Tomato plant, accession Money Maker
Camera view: tilt-top (135 deg); turntable rotation: 240 degrees
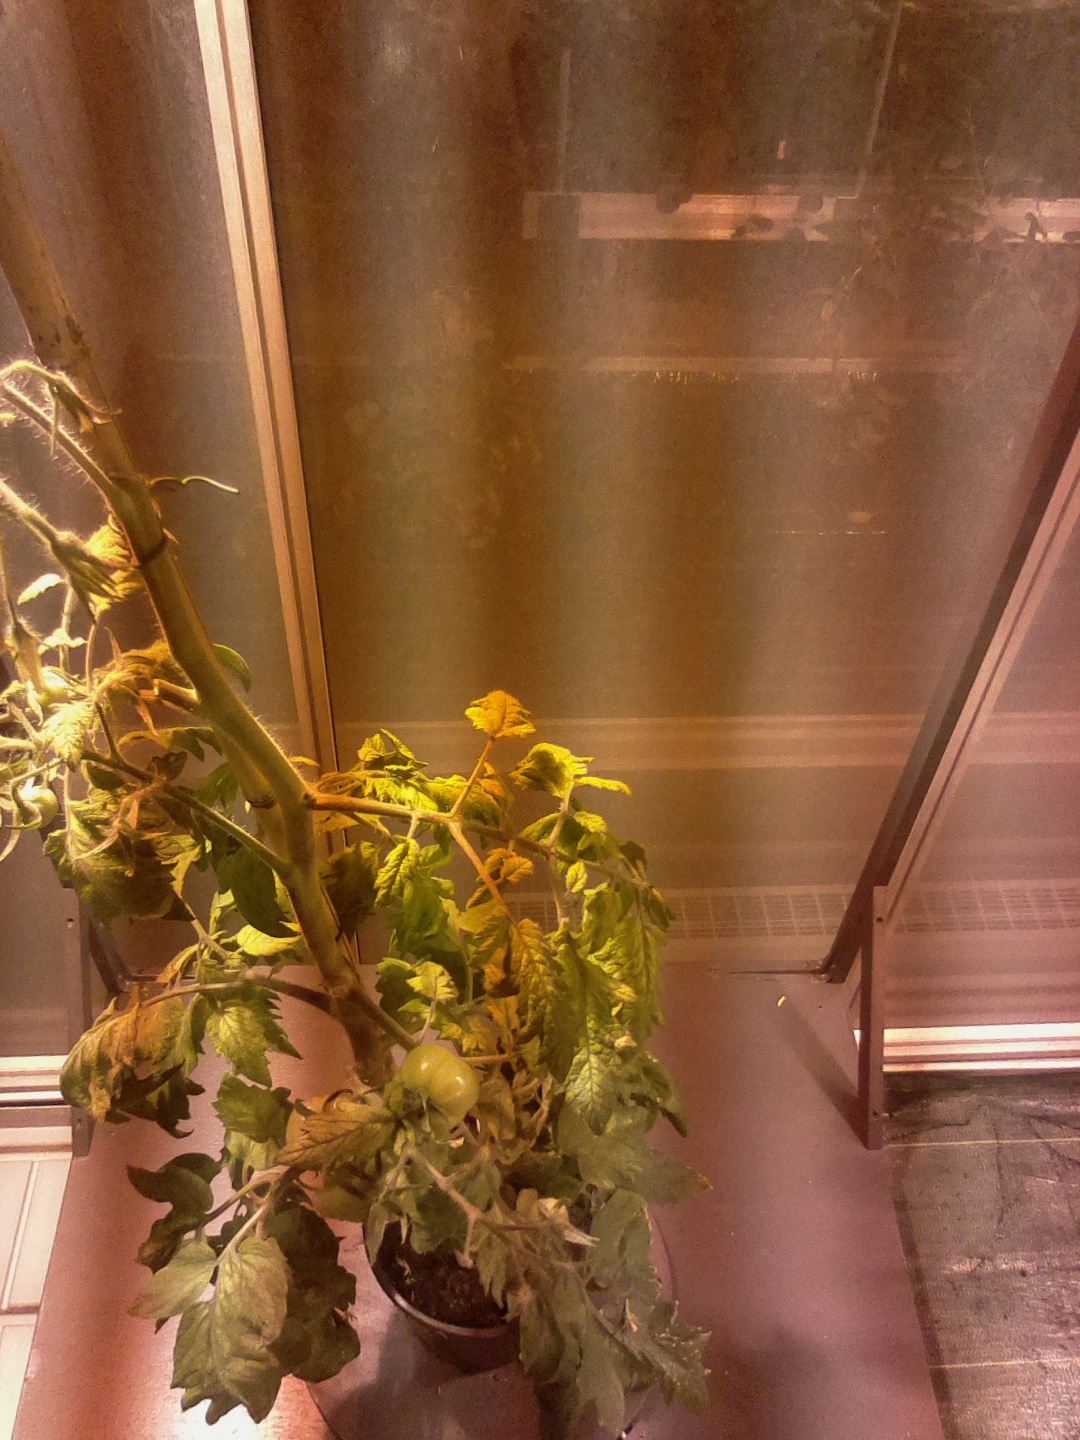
BBCH growth stage 75: 50%-60% of final fruit size